Robert C. Ingraham School

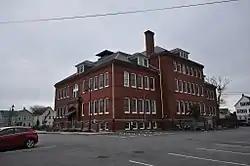

The Robert C. Ingraham School is a historic school building at 80 Rivet Street in New Bedford, Massachusetts. The three-story brick Romanesque Revival building was built in 1901 to a design by local architect Samuel C. Hunt, who designed several other New Bedford school buildings. It was built on a site previously owned by the Potomska Mill Company and used for mill worker housing, and was named for the first librarian of the New Bedford Free Public Library. The building served the city as an elementary school until 1977, and was used for storage until 1992. From 1992 until 2006 it housed a preschool.